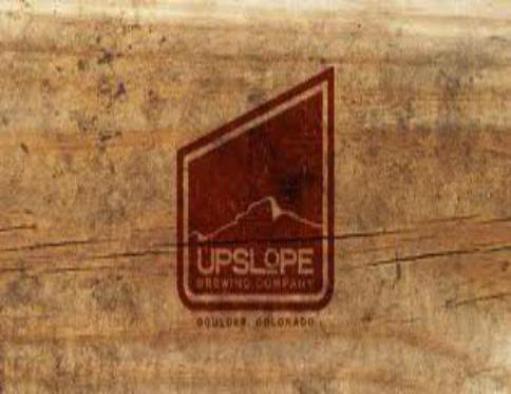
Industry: Food